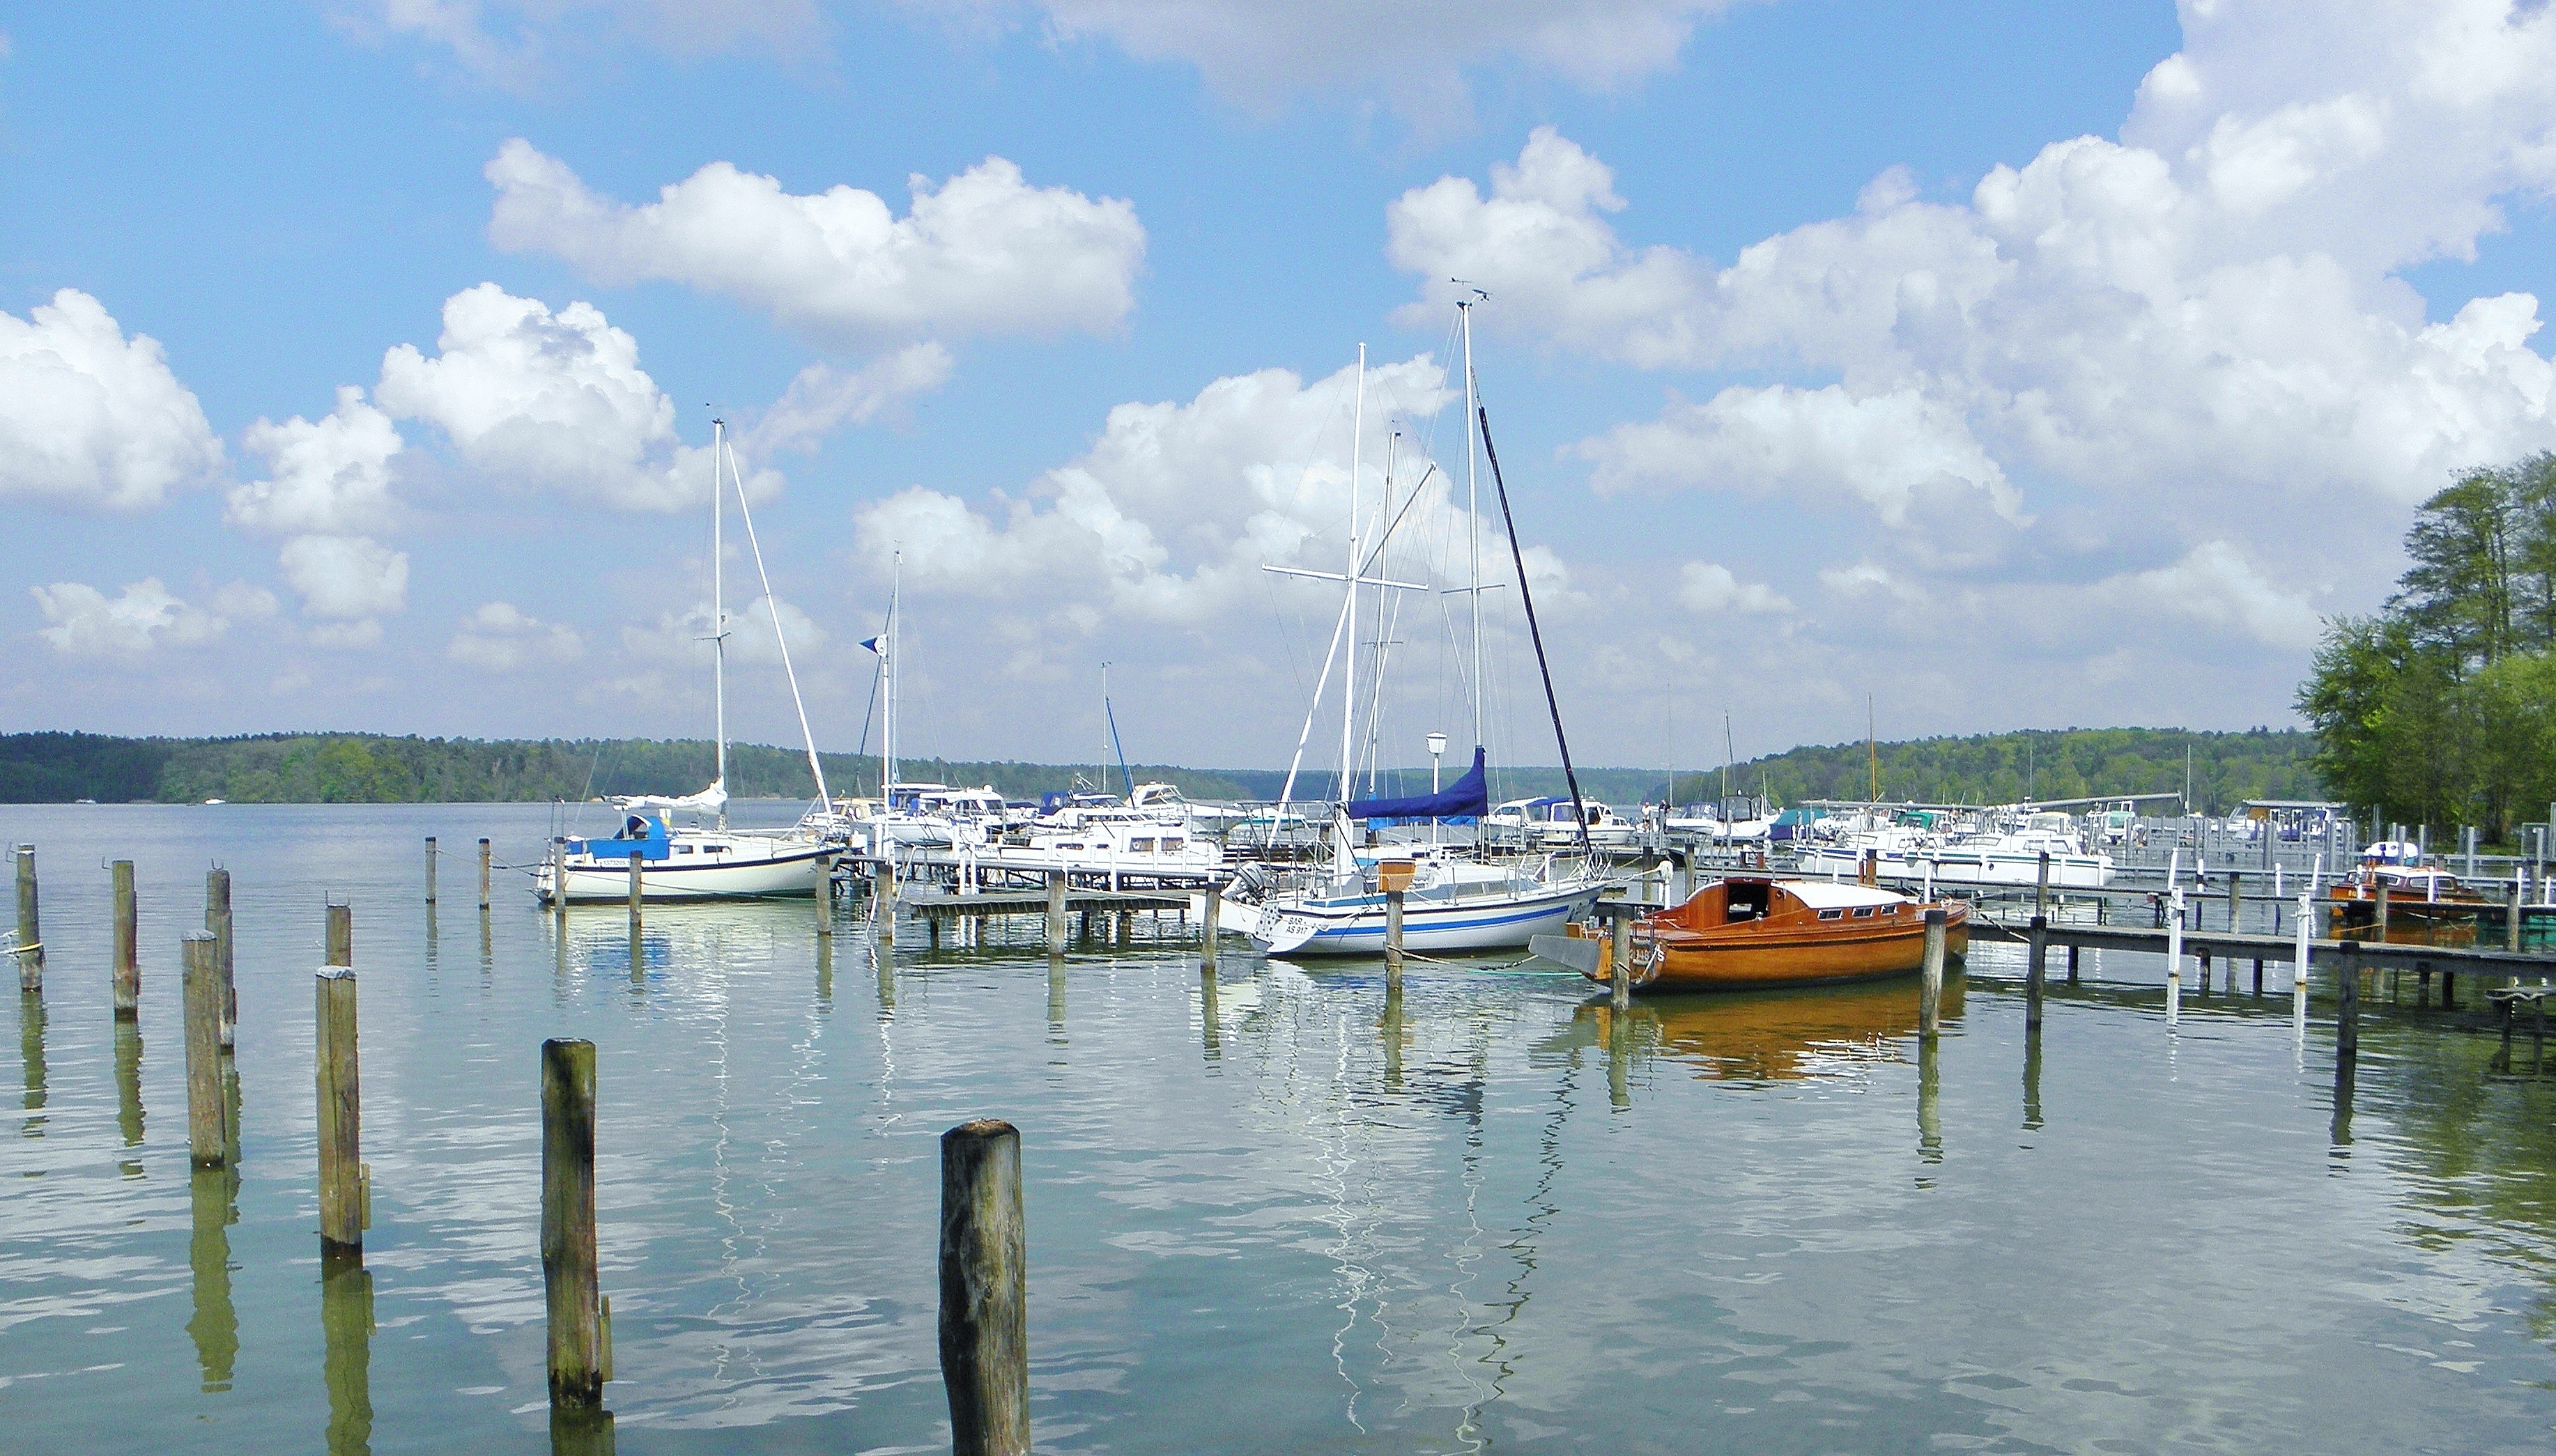
sea, water, dock, sky, boat, lake, vacation, vehicle, bay, harbor, marina, clouds, boating, channel, maritime, bollard, anchorage, watercraft, mood, mirroring, sailing boats